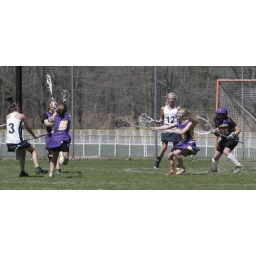
ball is going way low between girls feet in front , gotta be a score